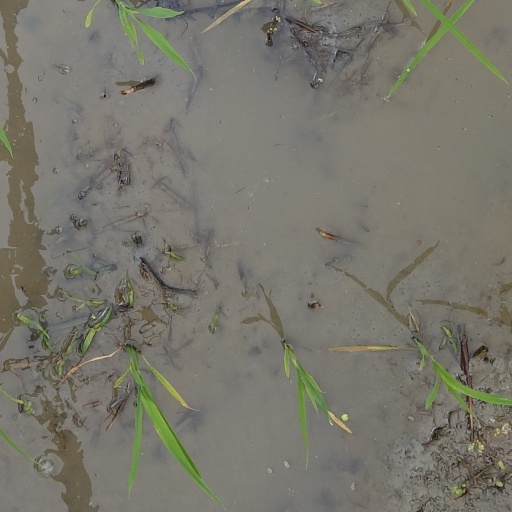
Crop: rice